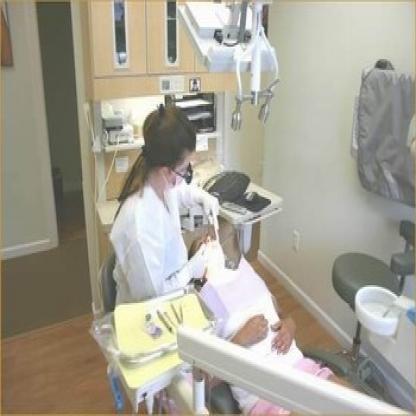
Scene: Indoor